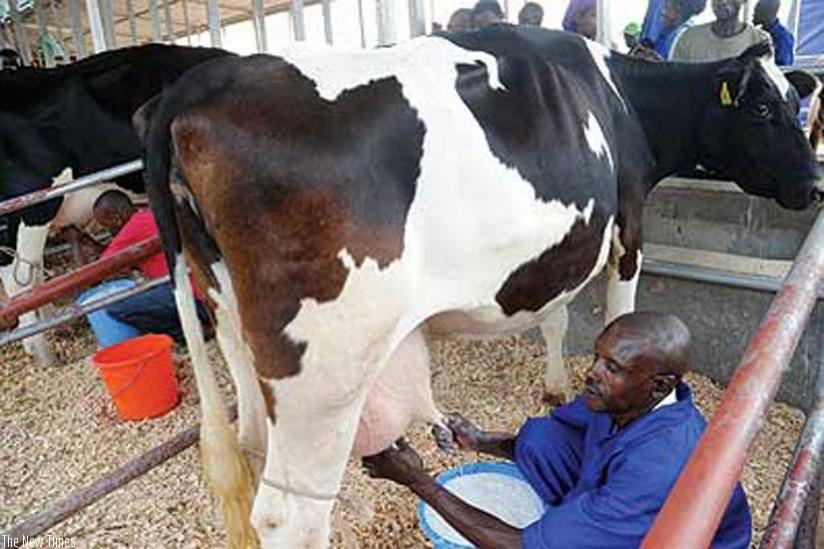
Ngombe wawili wakubwa, mweusi na mweusi mweupe, mtu mzee ameketi chini akikamua maziwa. Huku kashikilia ndoo nyeupe. Ngombe mwingine anaonekana nyuma upande wa kushoto, ambapo mtu mwingine pia anakamua. Wamesimama kwenye sehemu iliyojaa maranda au malisho. Watu wengine wanaonekana nyuma wakitazama.